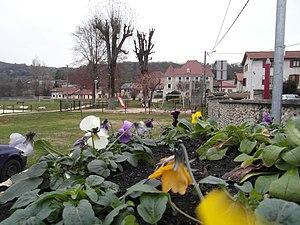
Parc, mairie et stade de Vourey
Vourey est une commune française située dans le département de l'Isère, en région Auvergne-Rhône-Alpes, correspondant à l'ancienne province du Dauphiné.